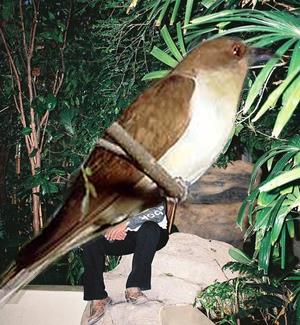
Bird species: Black_billed_Cuckoo
Bird type: landbird
Background: land